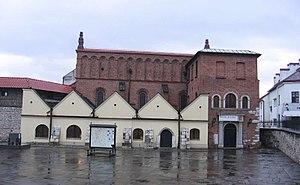
Cracovie est le chef-lieu de la voïvodie de Petite-Pologne. Située au bord de la Vistule, cette ancienne capitale de la Pologne, riche de mille ans d'histoire est considérée comme le véritable centre culturel et intellectuel du pays, qui s’enorgueillit de posséder l’une des plus anciennes universités d’Europe Centrale, l'Université Jagellonne.